Synod on Synodality

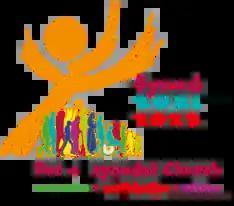
Former official logo of the synod, English-speaking version

The 16th Ordinary General Assembly of the Synod of Bishops, commonly referred to as the Synod on Synodality, was a Synod of Bishops of the Catholic Church which concluded 27 October 2024 and had as its theme "For a synodal Church: communion, participation and mission". It has been described as the culmination of Pope Francis's papacy and the most important event in the Church since the Second Vatican Council.